Soviet space program

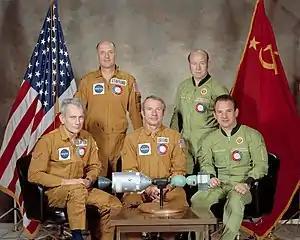
The American and Soviet crews of the Apollo–Soyuz mission

The Soviets were beaten in sending the first crewed flight around the Moon in 1968 by Apollo 8, but Mishin pressed ahead with development of the flawed super heavy N1, in the hope that the Americans would have a setback, leaving enough time to make the N1 workable and land a man on the Moon first. There was a success with the joint flight of Soyuz 4 and Soyuz 5 in January 1969 that tested the rendezvous, docking, and crew transfer techniques that would be used for the landing, and the LK lander was tested successfully in earth orbit. But after four uncrewed test launches of the N1 ended in failure, the program was suspended for two years and then cancelled, removing any chance of the Soviets landing men on the Moon before the United States.